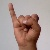
The image shows a hand gesture representing the letter 'I' in Indian Sign Language.